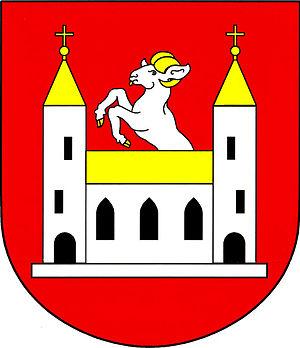
Poříčí nad Sázavou est une commune du district de Benešov, dans la région de Bohême-Centrale, en République tchèque. Sa population s'élevait à 1 364 habitants en 2020.